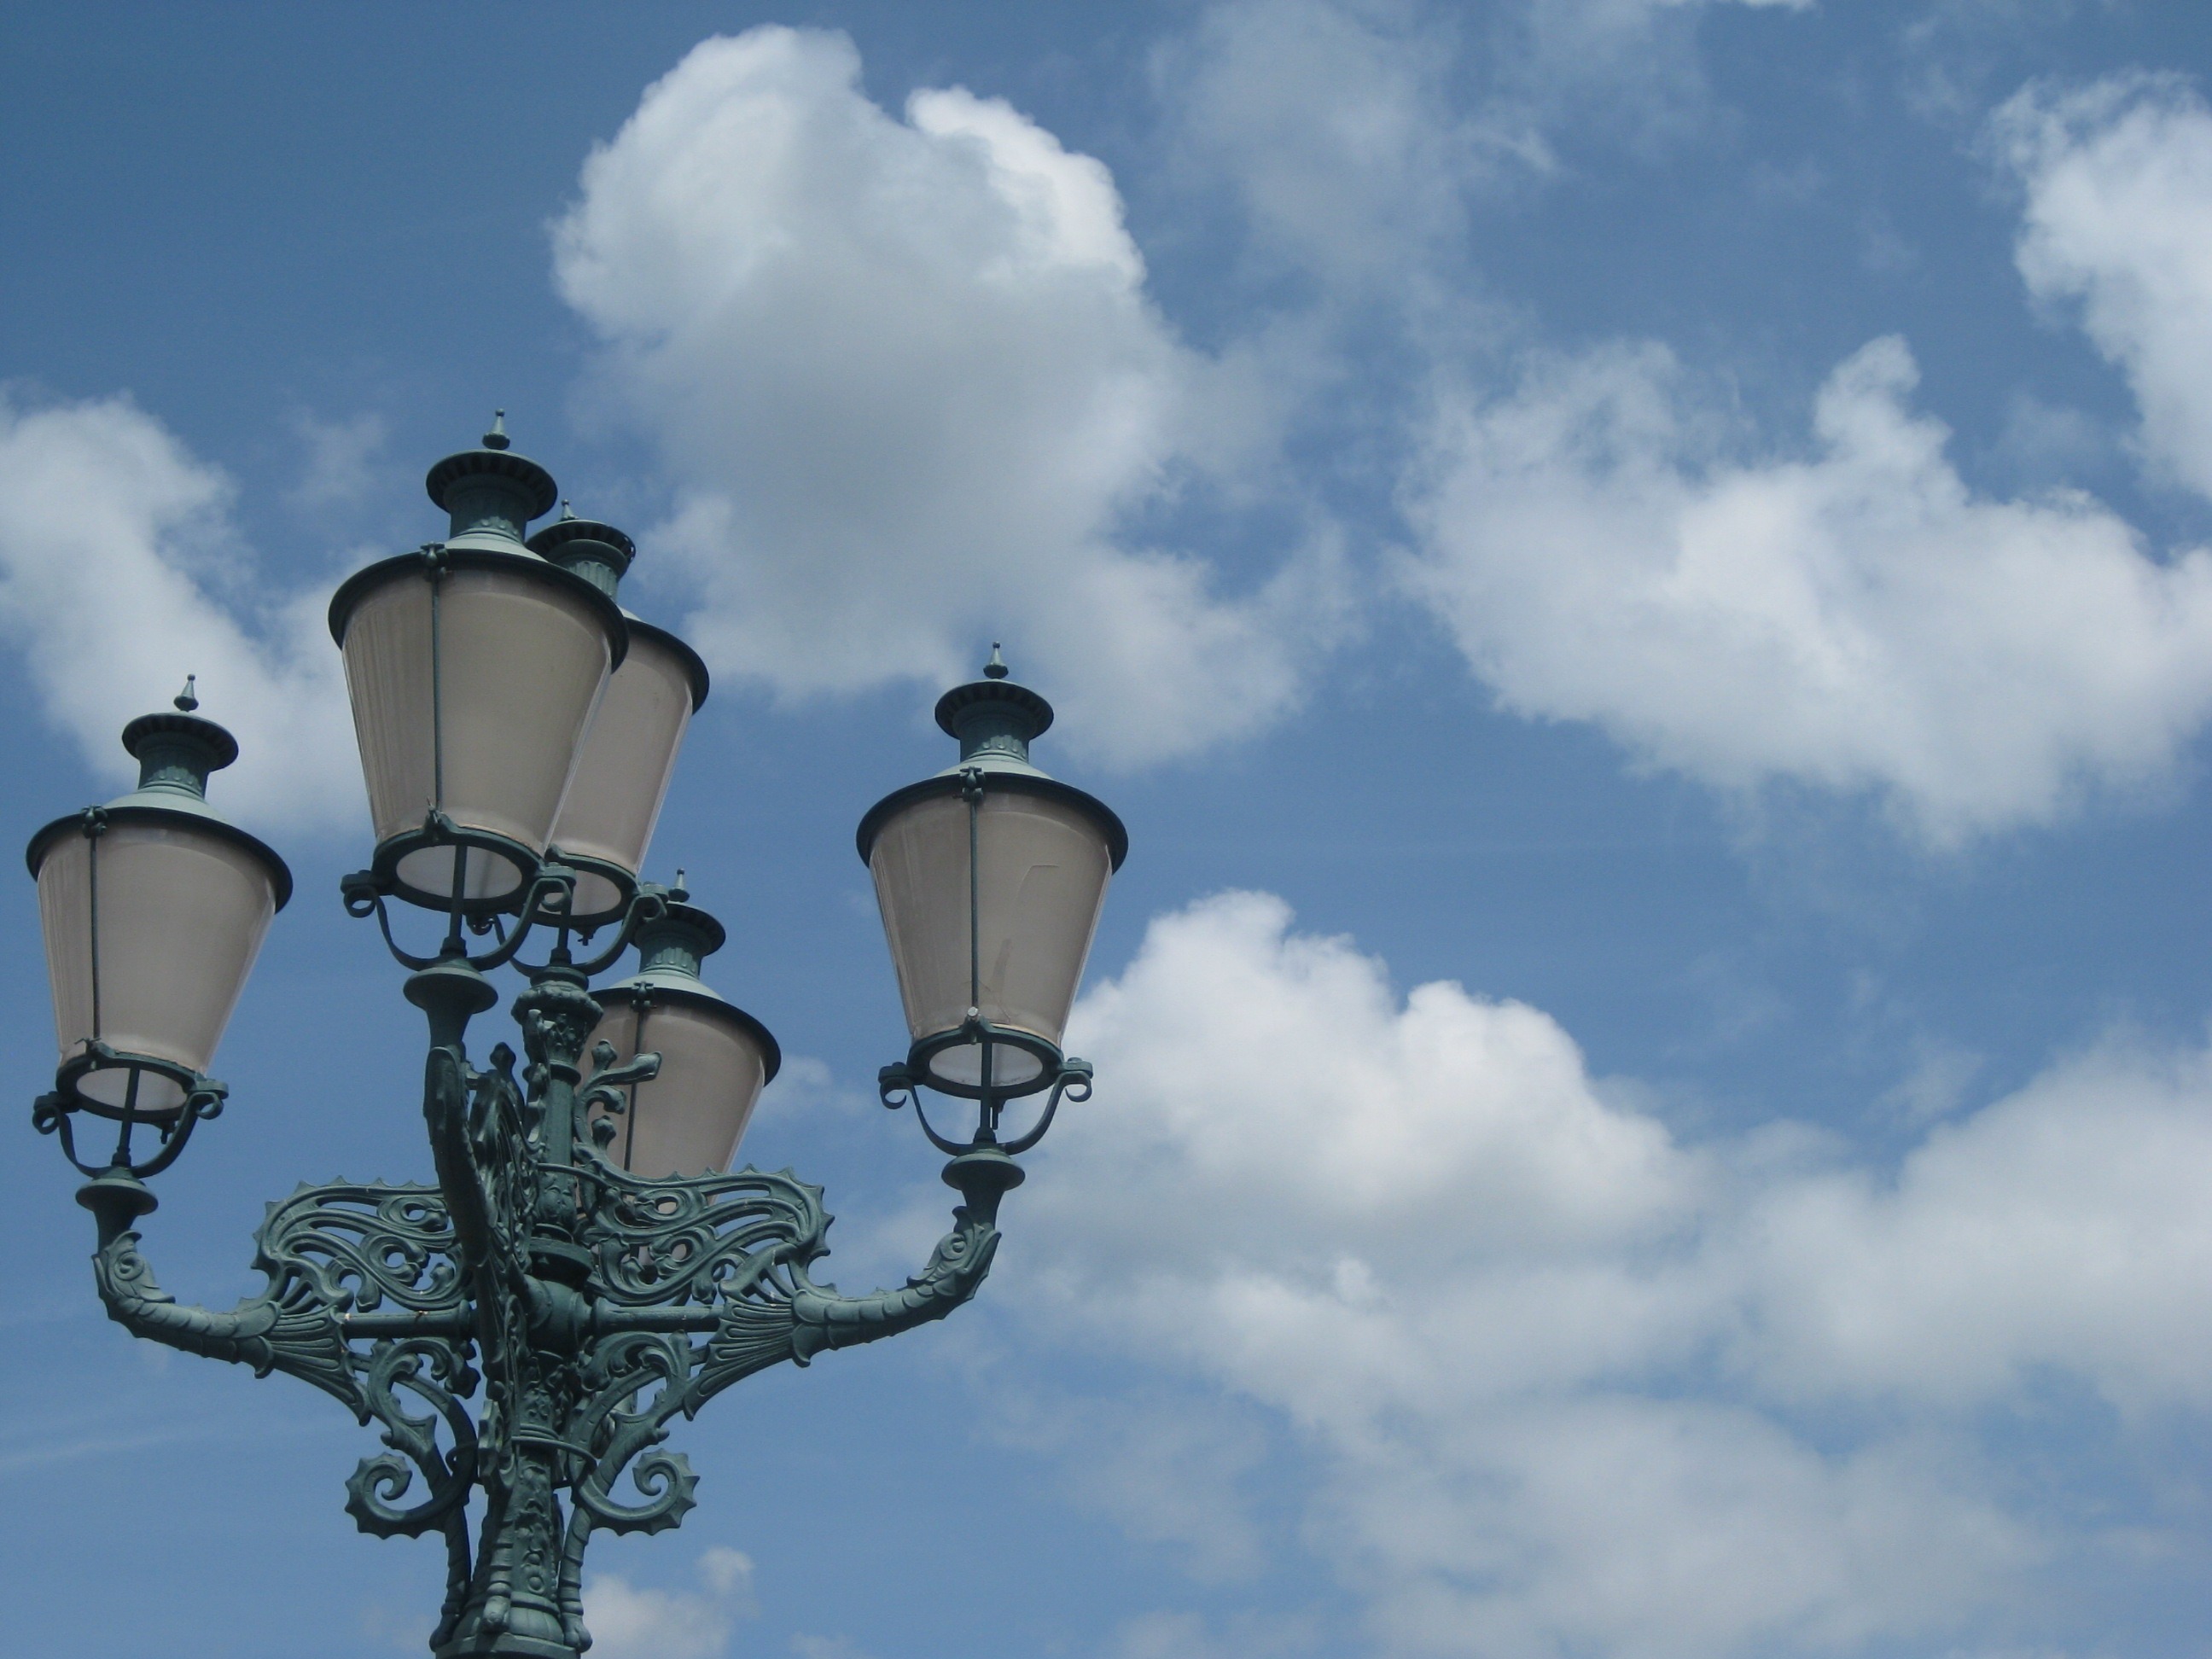
cloud, sky, lantern, blue, street light, lighting, clouds, light fixture, atmosphere of earth